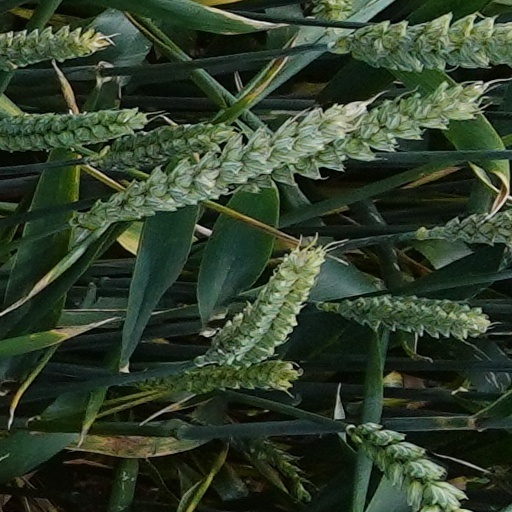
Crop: wheat